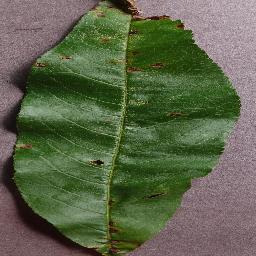
Label: Peach___Bacterial_spot